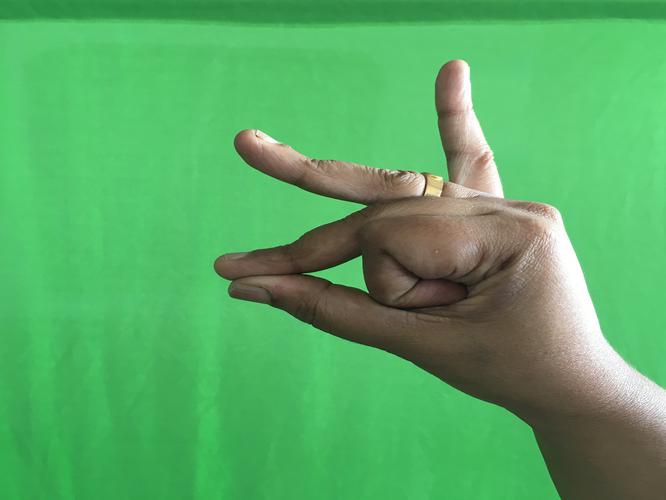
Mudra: Bramaram
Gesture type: single_hand